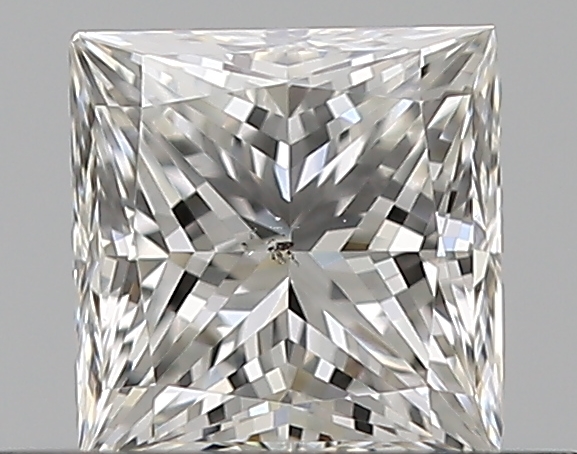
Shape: princess
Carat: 0.5
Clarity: SI1
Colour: G
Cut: VG
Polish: EX
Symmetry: VG
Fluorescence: N
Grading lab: GIA
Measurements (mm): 4.34 x 4.2 x 3.18